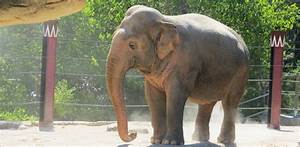
Label: elefante